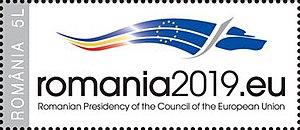
Les relations entre la Roumanie et l'Union européenne sont des relations verticales impliquant l'organisation supranationale et un de ses États membres.